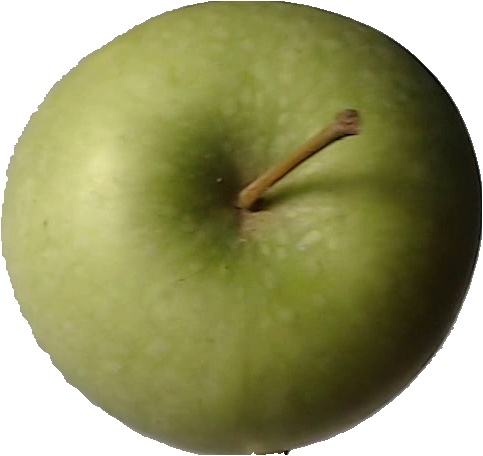
Label: apple_granny_smith_1